QWERTY

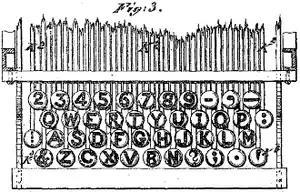
Christopher Latham Sholes's 1878 QWERTY keyboard layout

The QWERTY layout was devised and created in the early 1870s by Christopher Latham Sholes, a newspaper editor and printer who lived in Kenosha, Wisconsin. In October 1867, Sholes filed a patent application for his early writing machine he developed with the assistance of his friends Carlos Glidden and Samuel W. Soulé.